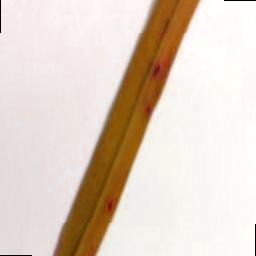
Label: Rice___Brown_Spot